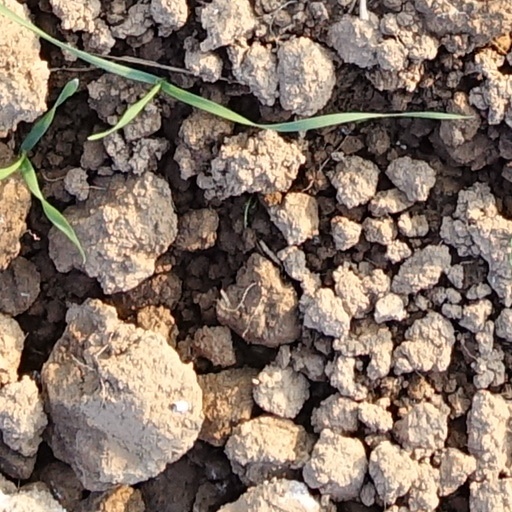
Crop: wheat